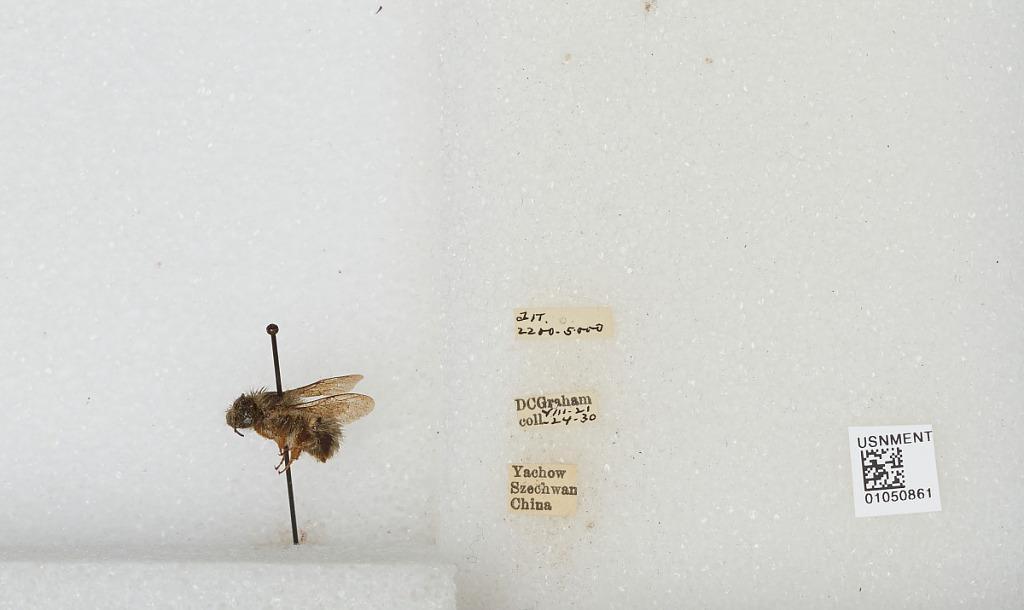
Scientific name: Bombus sp.
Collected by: D. Graham
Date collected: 1930-8-21
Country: China
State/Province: Sichuan
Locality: Yucheng